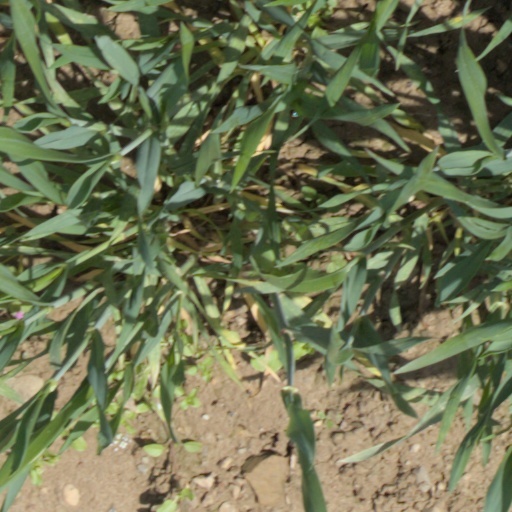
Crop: wheat